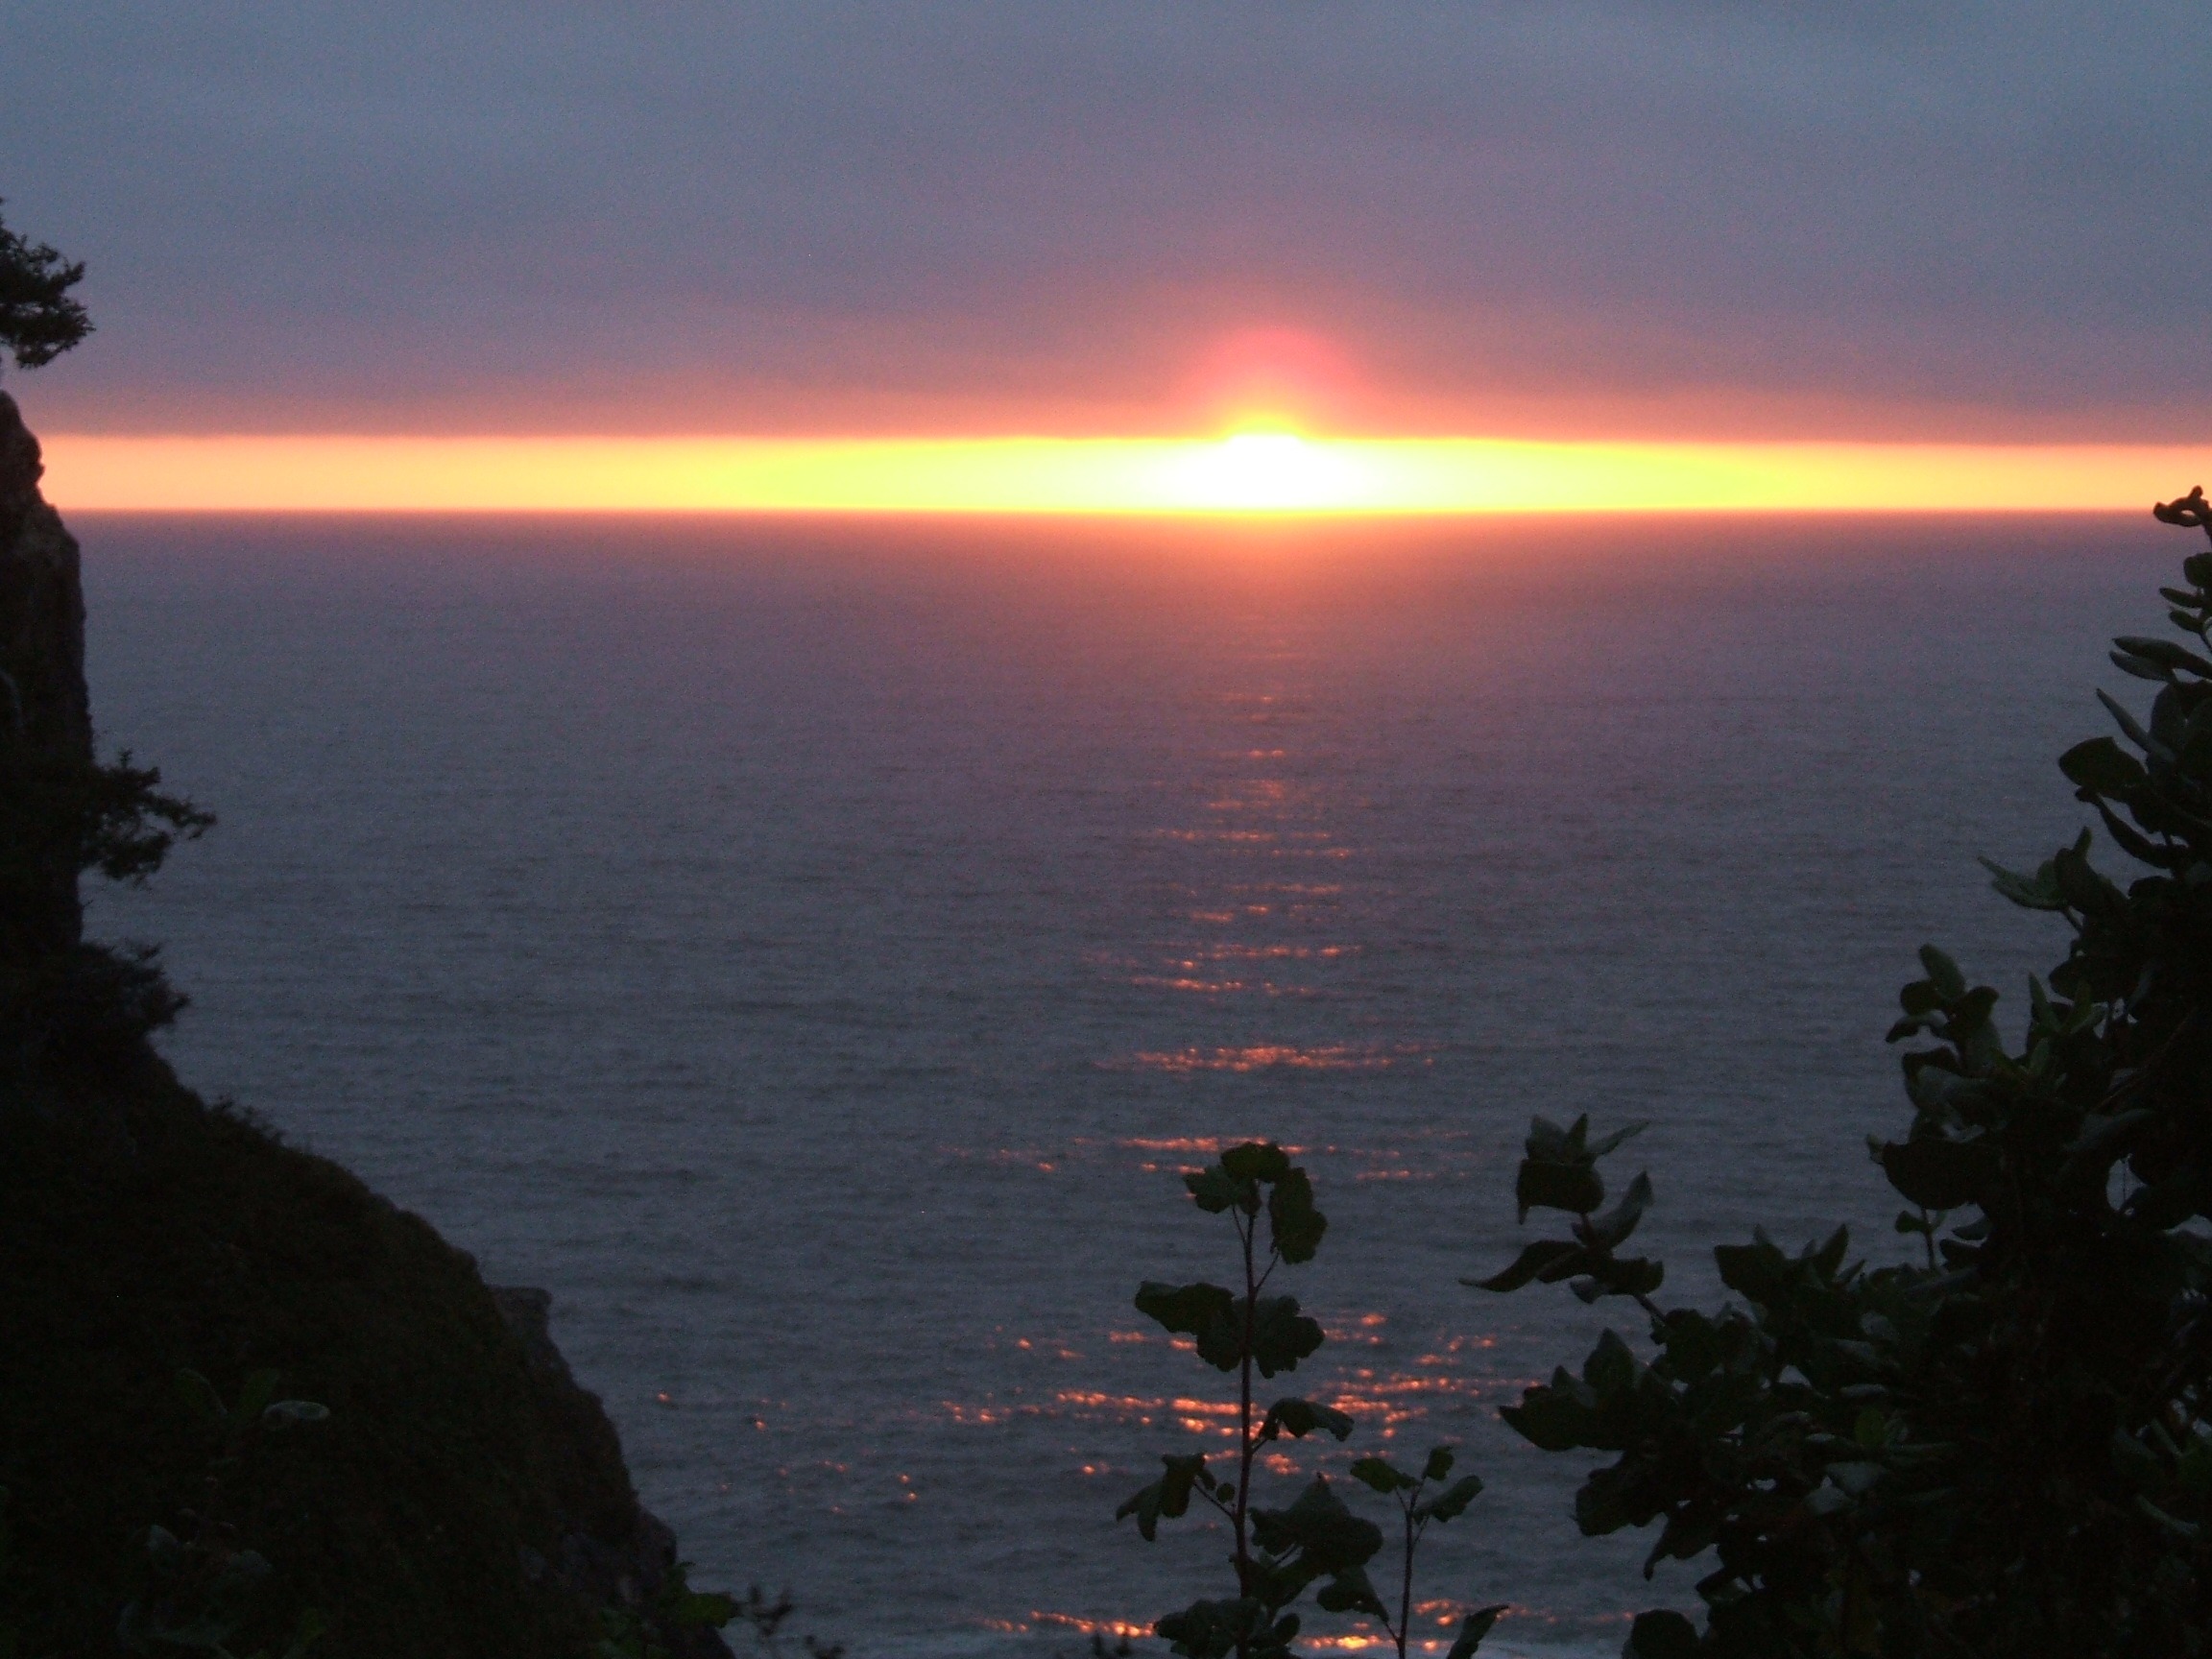
sea, coast, outdoor, ocean, horizon, sunshine, sunrise, sunset, skyline, sunlight, ray, morning, dawn, atmosphere, coastline, dusk, idyllic, evening, twilight, reflection, tower, tranquil, seascape, calm, bay, glow, illuminated, sunny, vivid, bright, sunrays, scene, dramatic, vibrant, cape, afterglow